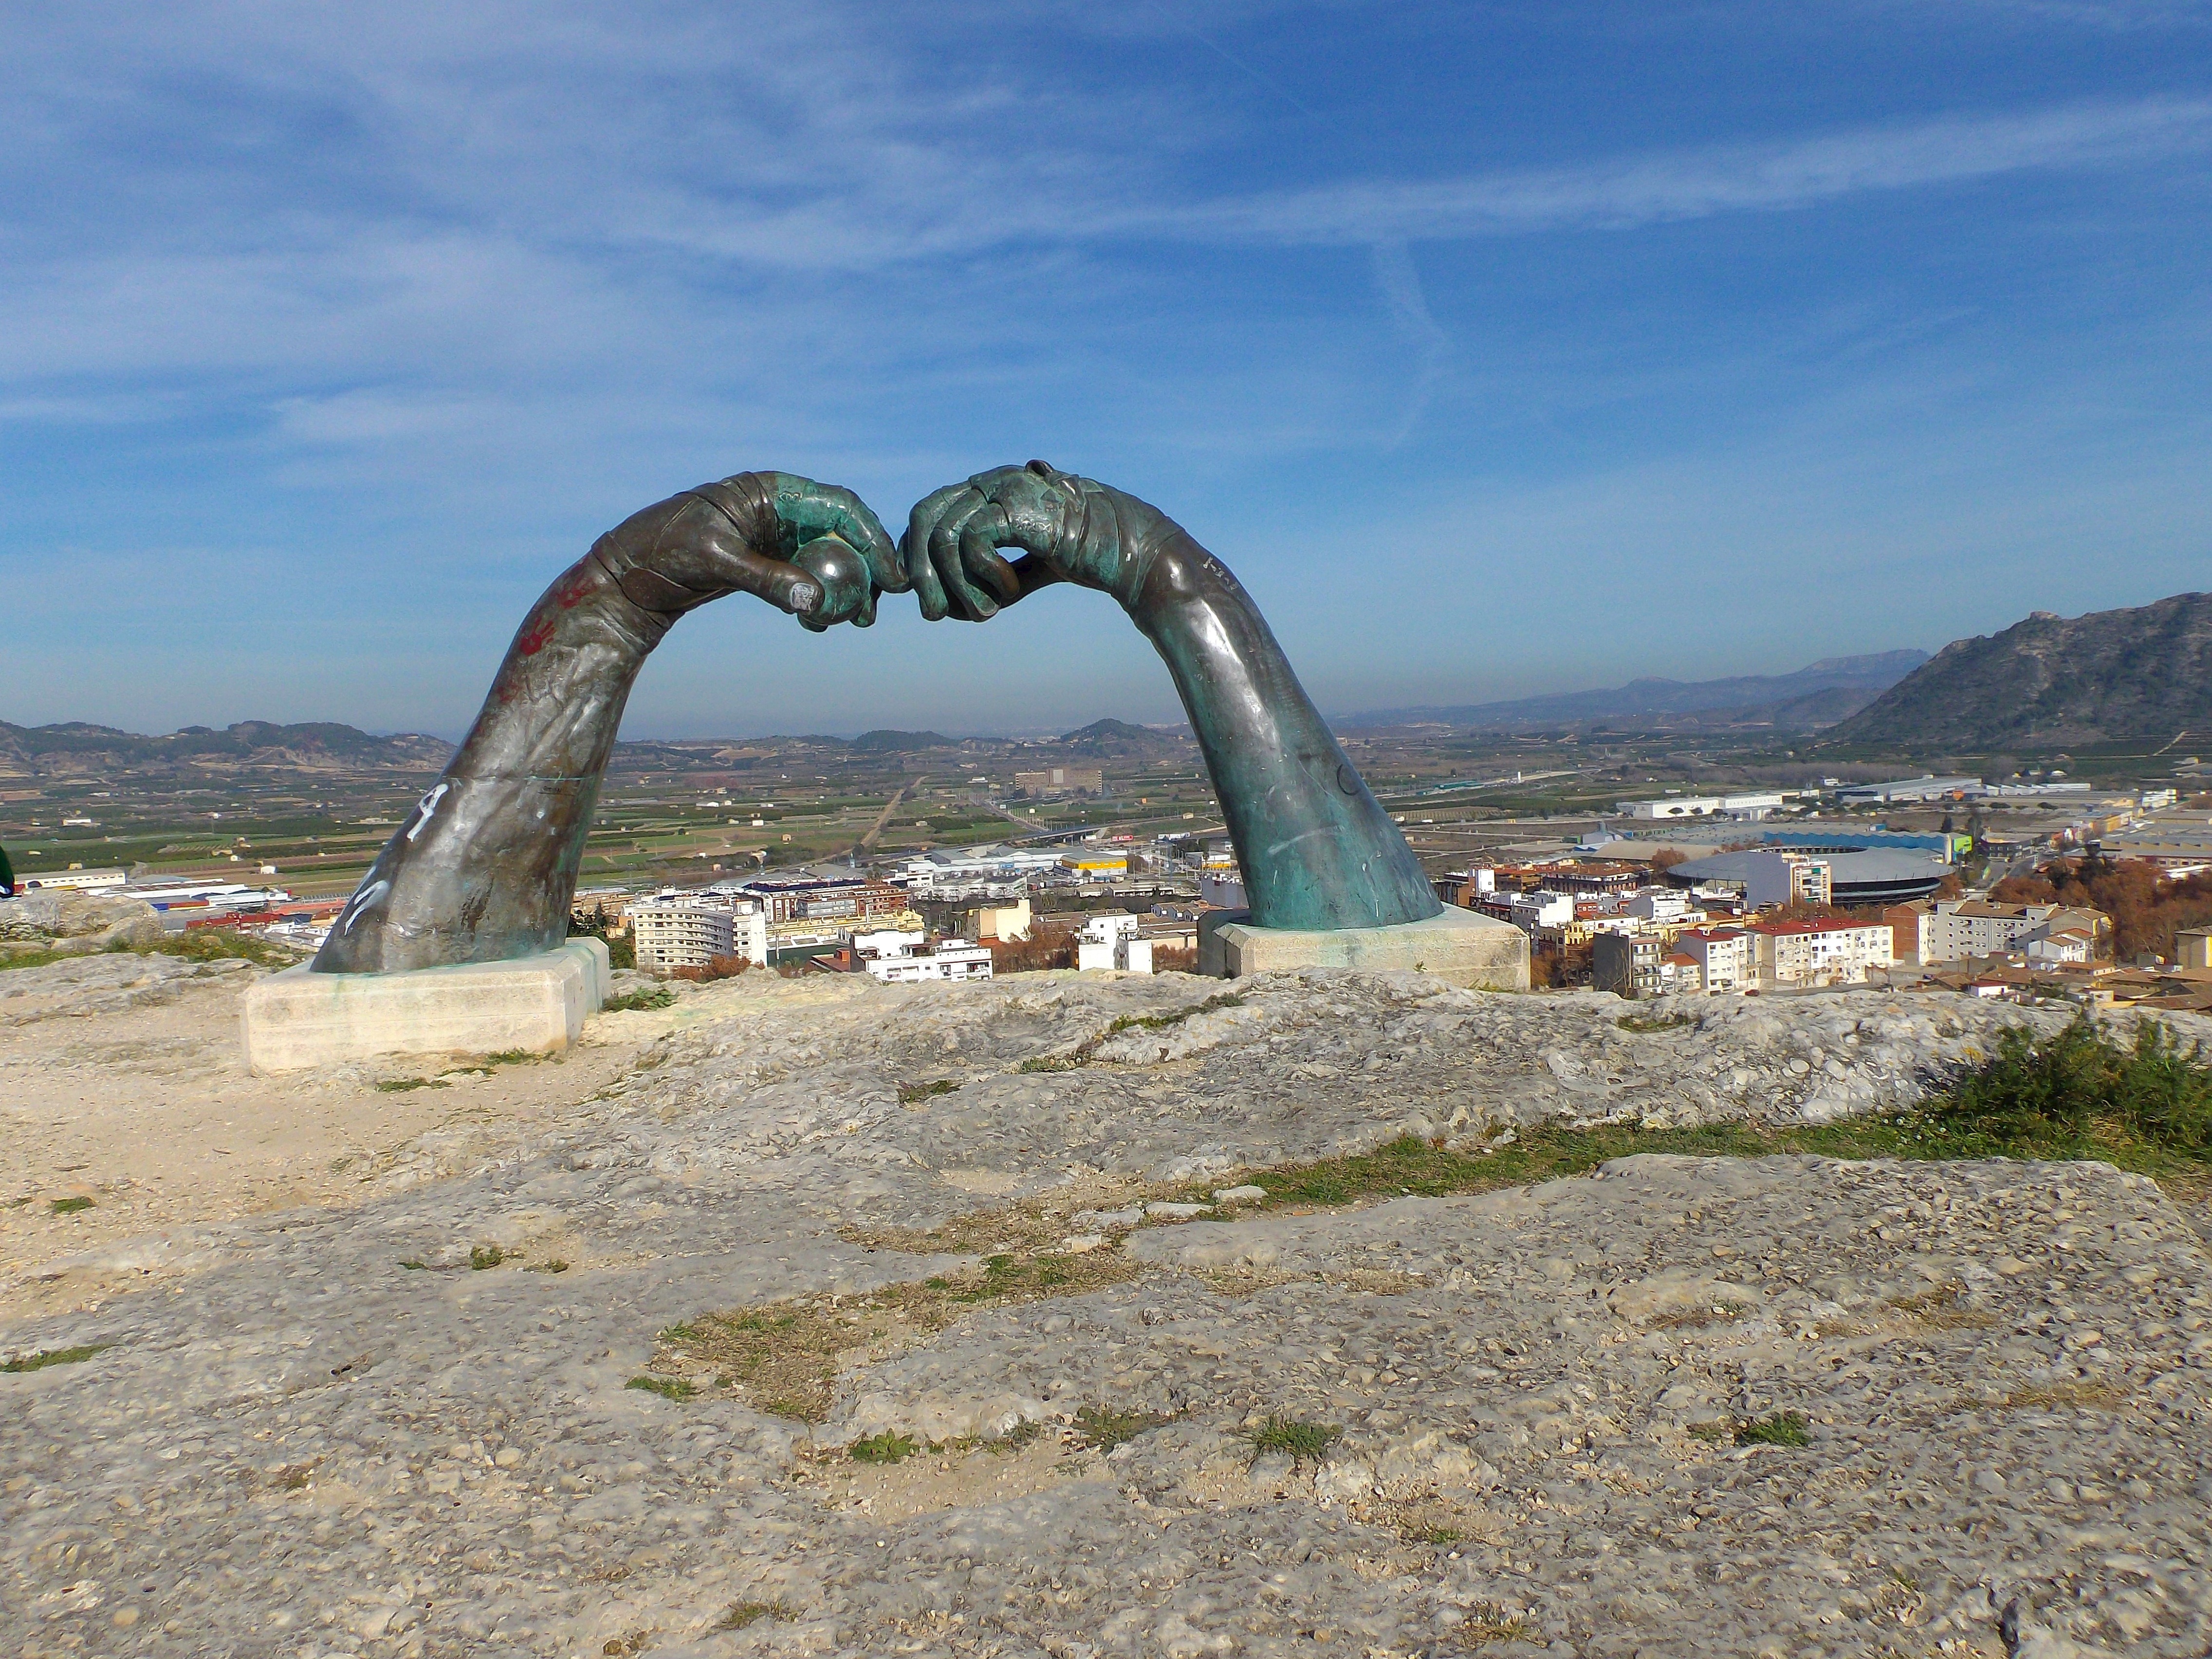
landscape, sea, coast, nature, rock, sky, bridge, town, monument, cliff, arch, landmark, sculpture, outside, clouds, spain, hands, buildings, ruins, arms, ancient history, xativa